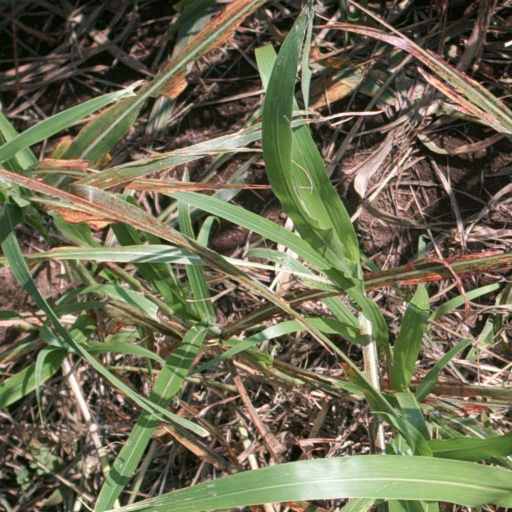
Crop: sorghum